Montreal Expos

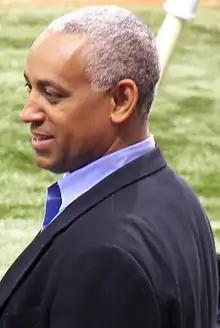
Close-up view of Minaya as he stands on the field.

When Loria took control, he let it be known that Brochu's low-budget approach—or as he called it, "business as usual"—was over. He promised to rebuild the Expos with "a winning attitude and winning players" in an effort to bring the team back to where it had been only six years earlier. To that end, he drafted a new partnership agreement that gave him the right to call for cash investments in exchange for team equity—an option that had been unavailable to Brochu. Most of the minority partners, though, continued to treat their participation as a public-relations gesture and remained uninterested in investing additional money. When Loria issued a cash call in May 2000, the only other partners to increase their contributions were Coutu, Loblaw, and Stephen Bronfman. Rather than contribute more money, the minority partners proposed trading Guerrero. Loria instantly vetoed this suggestion.